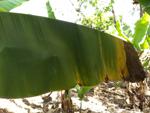
Label: segatoka